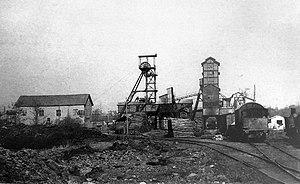
Le puits Bernard du bassin houiller de Faymoreau (Vendée, France).
Faymoreau est une commune française située dans le département de la Vendée en région Pays de la Loire.